George W. Bush 2004 presidential campaign

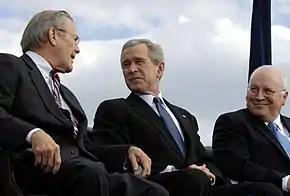
Cheney (far right) with former Defense Secretary Donald Rumsfeld (far left) and President Bush

In May 2003, Vice President Dick Cheney told reporters that "The president has asked me if I would serve again as his running mate. I've agreed to do that." In early 2004, with Bush expected to face a difficult re-election campaign, political commentators openly discussed the possibility that Cheney might be dropped from the ticket due to his "personal baggage". Such concern derived particularly from allegations that Cheney had lied about the rationale for the Iraq War, and that his former company Halliburton had profited inappropriately from that war. Some analysts even floated the idea that Cheney – who had previously suffered four heart attacks – might step down on his own for health reasons.